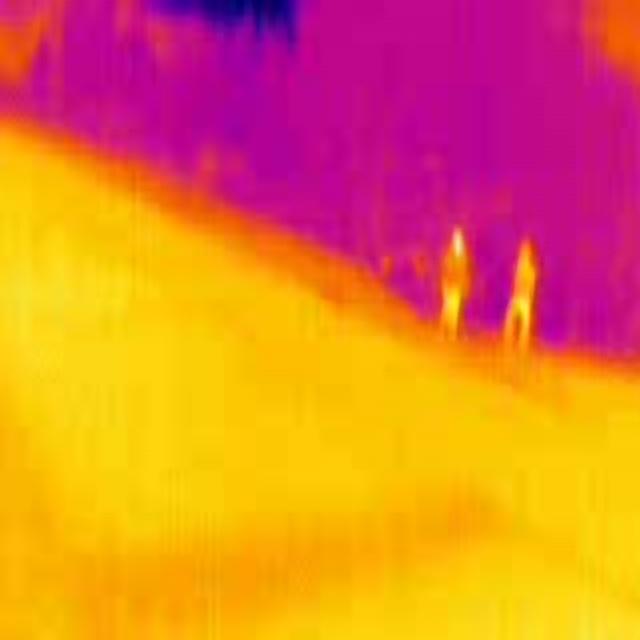
Detected objects:
label: person
label: person